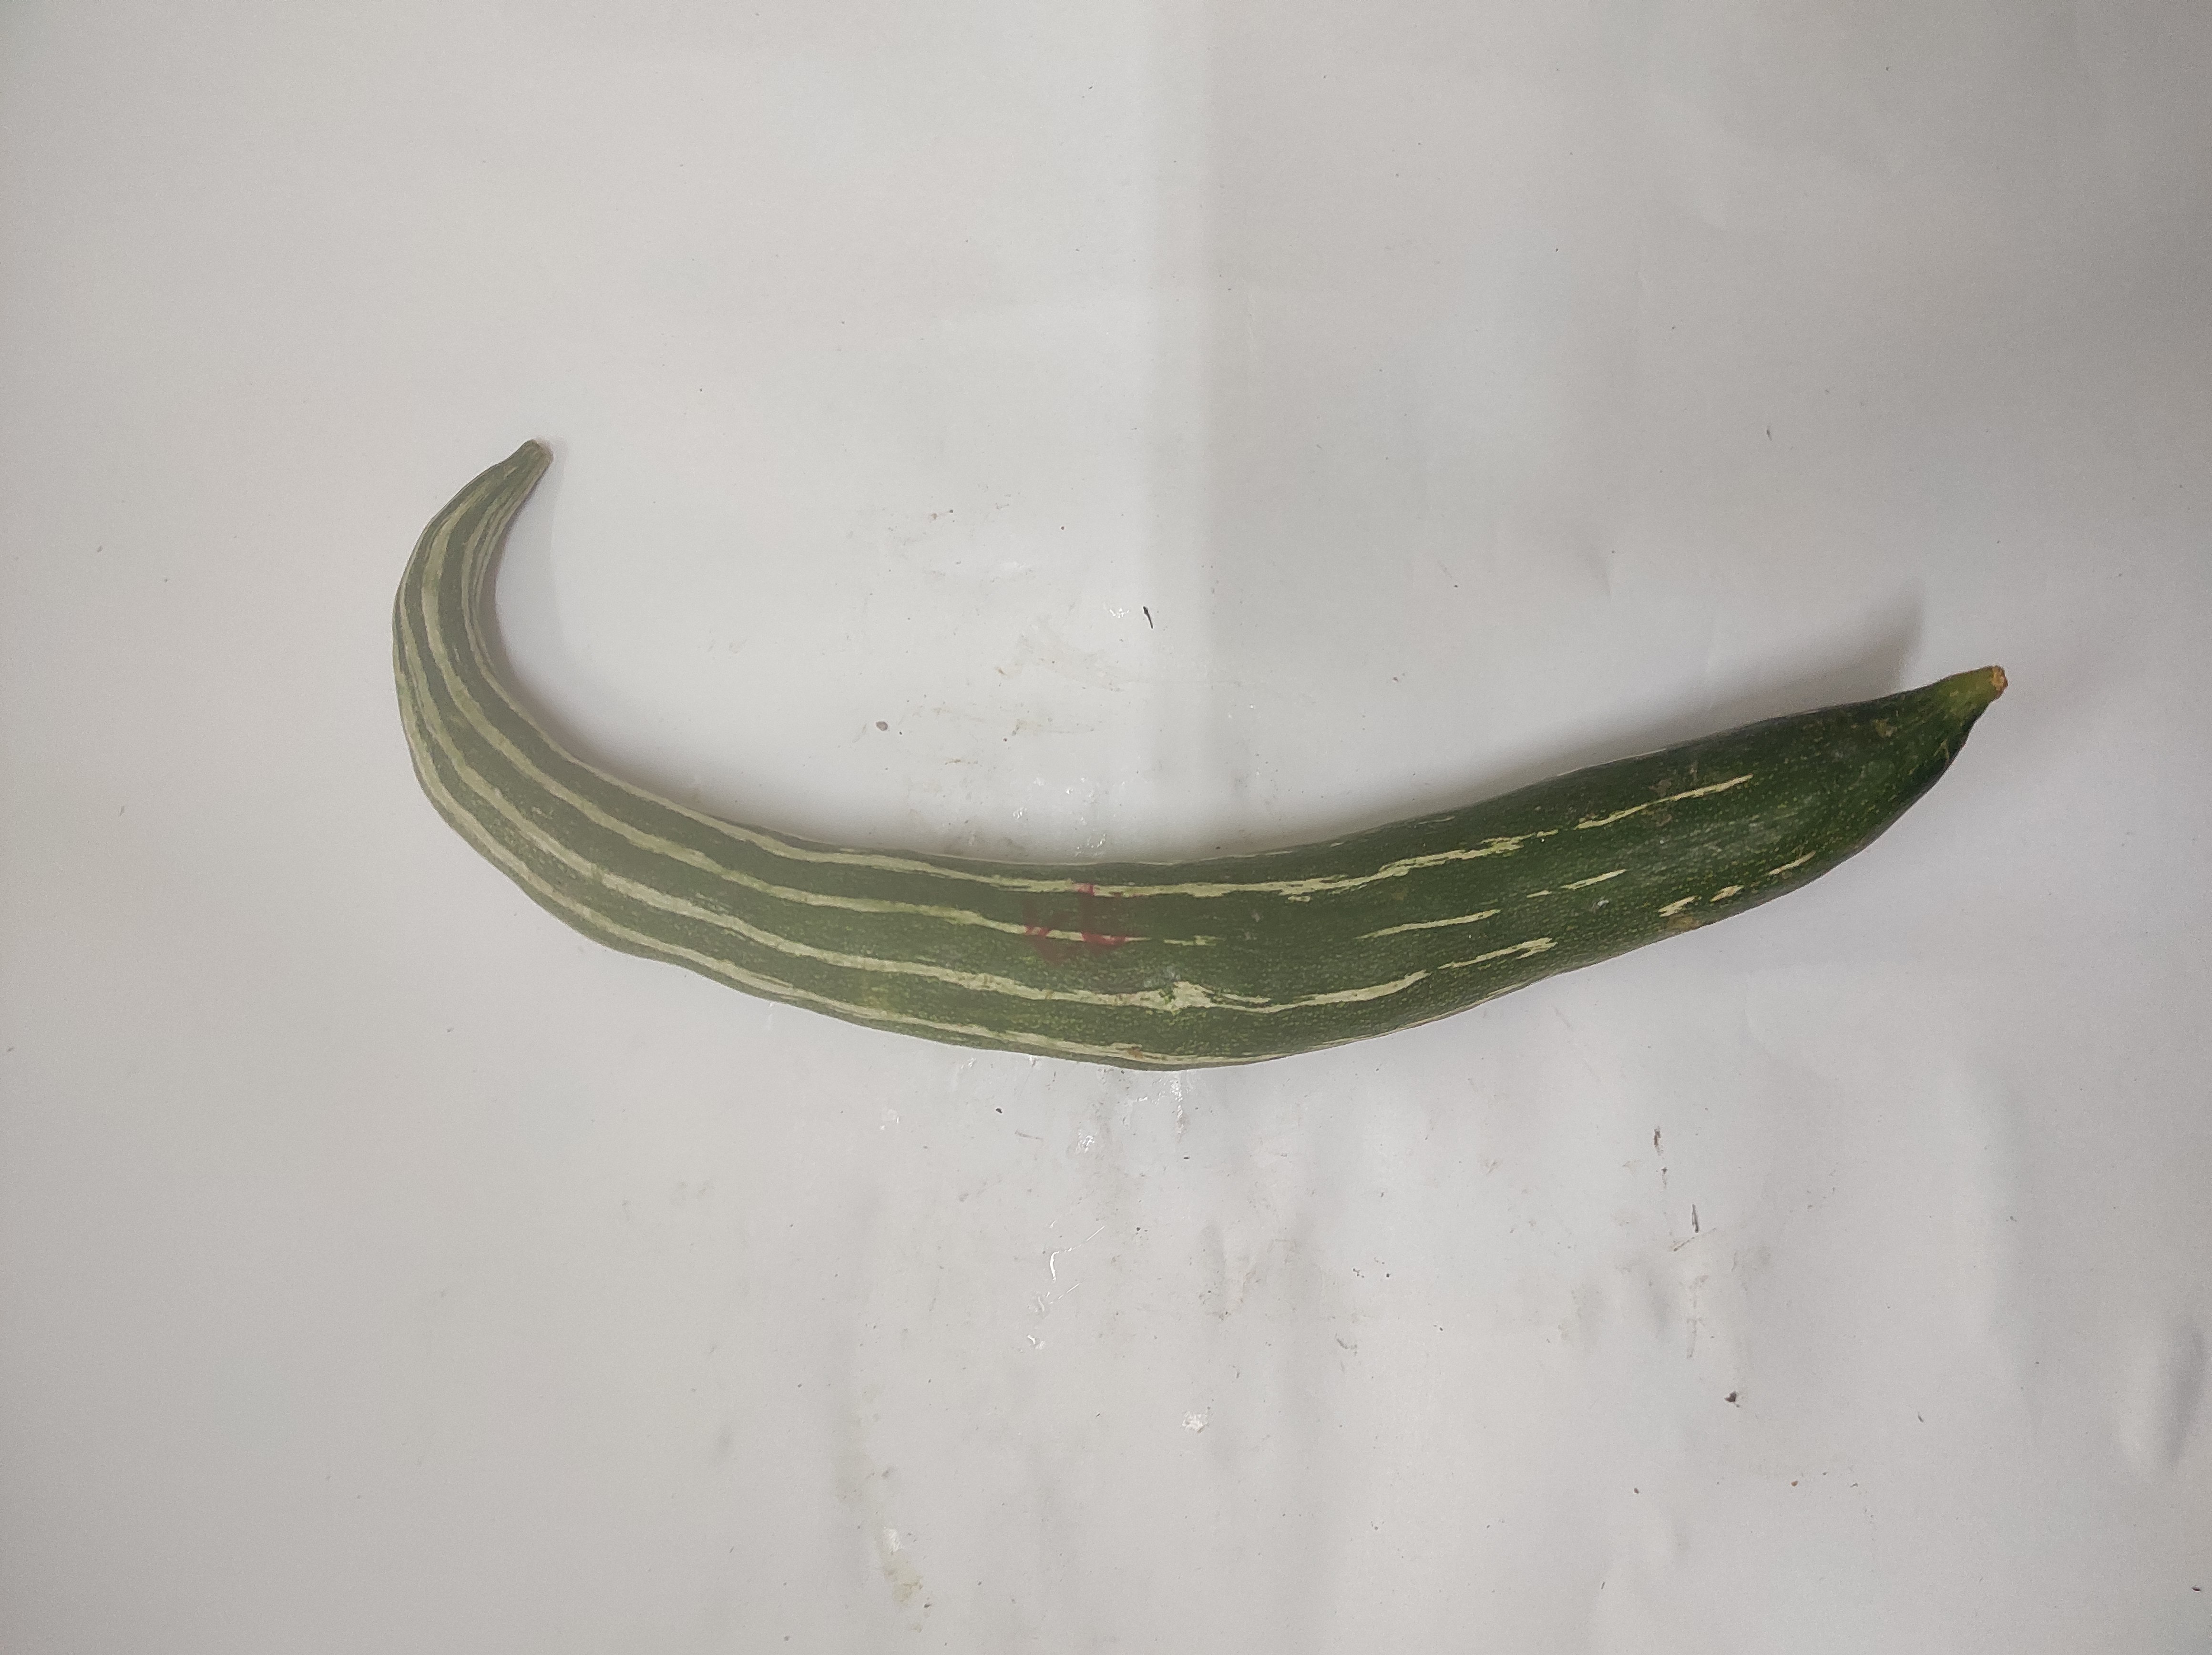
Crop: Snake Gourd
Condition: Severely Damaged